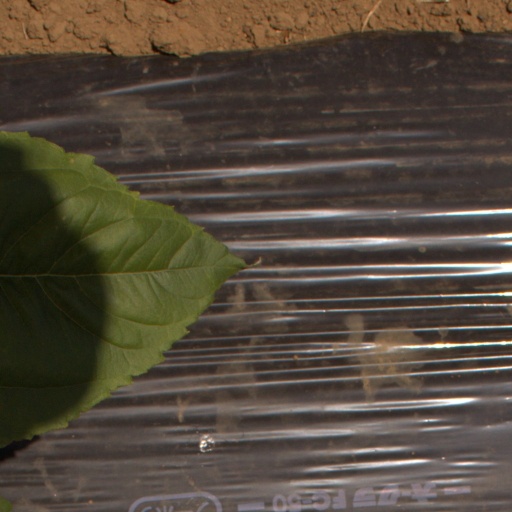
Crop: Jerusalem artichoke